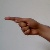
The image shows a hand gesture representing the letter 'G' in Indian Sign Language.